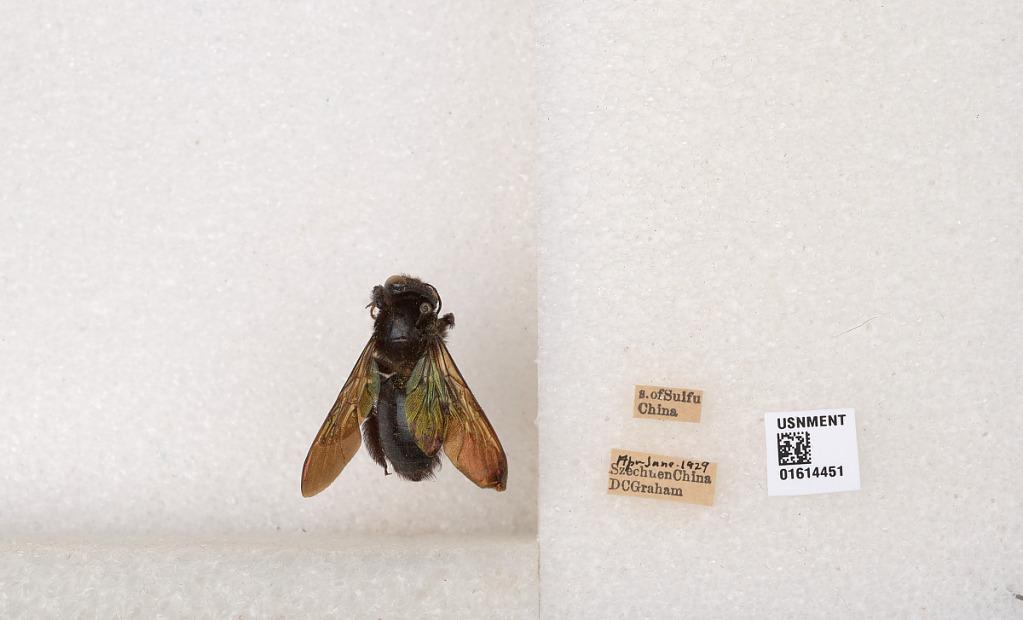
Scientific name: Xylocopa (Biluna) tranquebarorum tranquebarorum (Swederus)
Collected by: D. Graham
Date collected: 1929-4-1
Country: China
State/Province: Sichuan
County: Ybin Shi
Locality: s. of Suifu